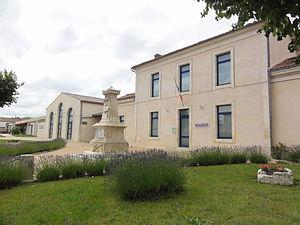
Mazeray est une commune du sud-ouest de la France située dans le département de la Charente-Maritime. Ses habitants sont appelés les Mazériens et les Mazériennes.